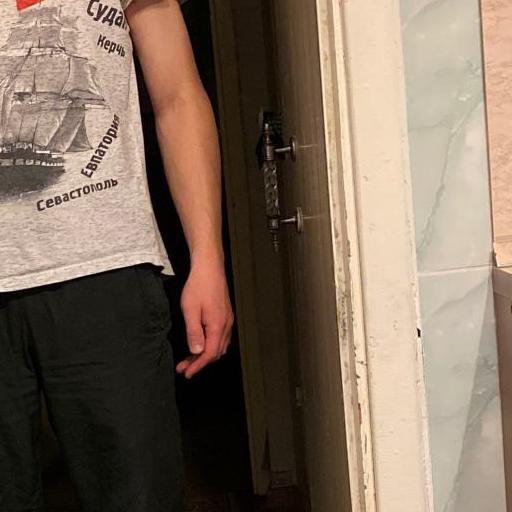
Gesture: no_gesture